Sycamore Cottage

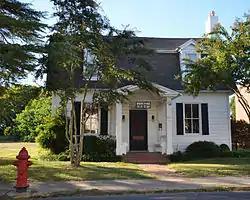

Sycamore Cottage is a historic home located in Cambridge, Maryland, United States. It was built possibly as early as 1765. The house is a -story gambrel-roofed frame structure. Remodelings during the 19th century include adding Victorian windows, a central Colonial Revival entrance porch, 1840s Greek Revival interior decorative detailing, and the addition of a large one-story meeting hall. It was moved to this location in 1840. Since 1922, Sycamore Cottage has been the headquarters of the Cambridge Woman's Club.